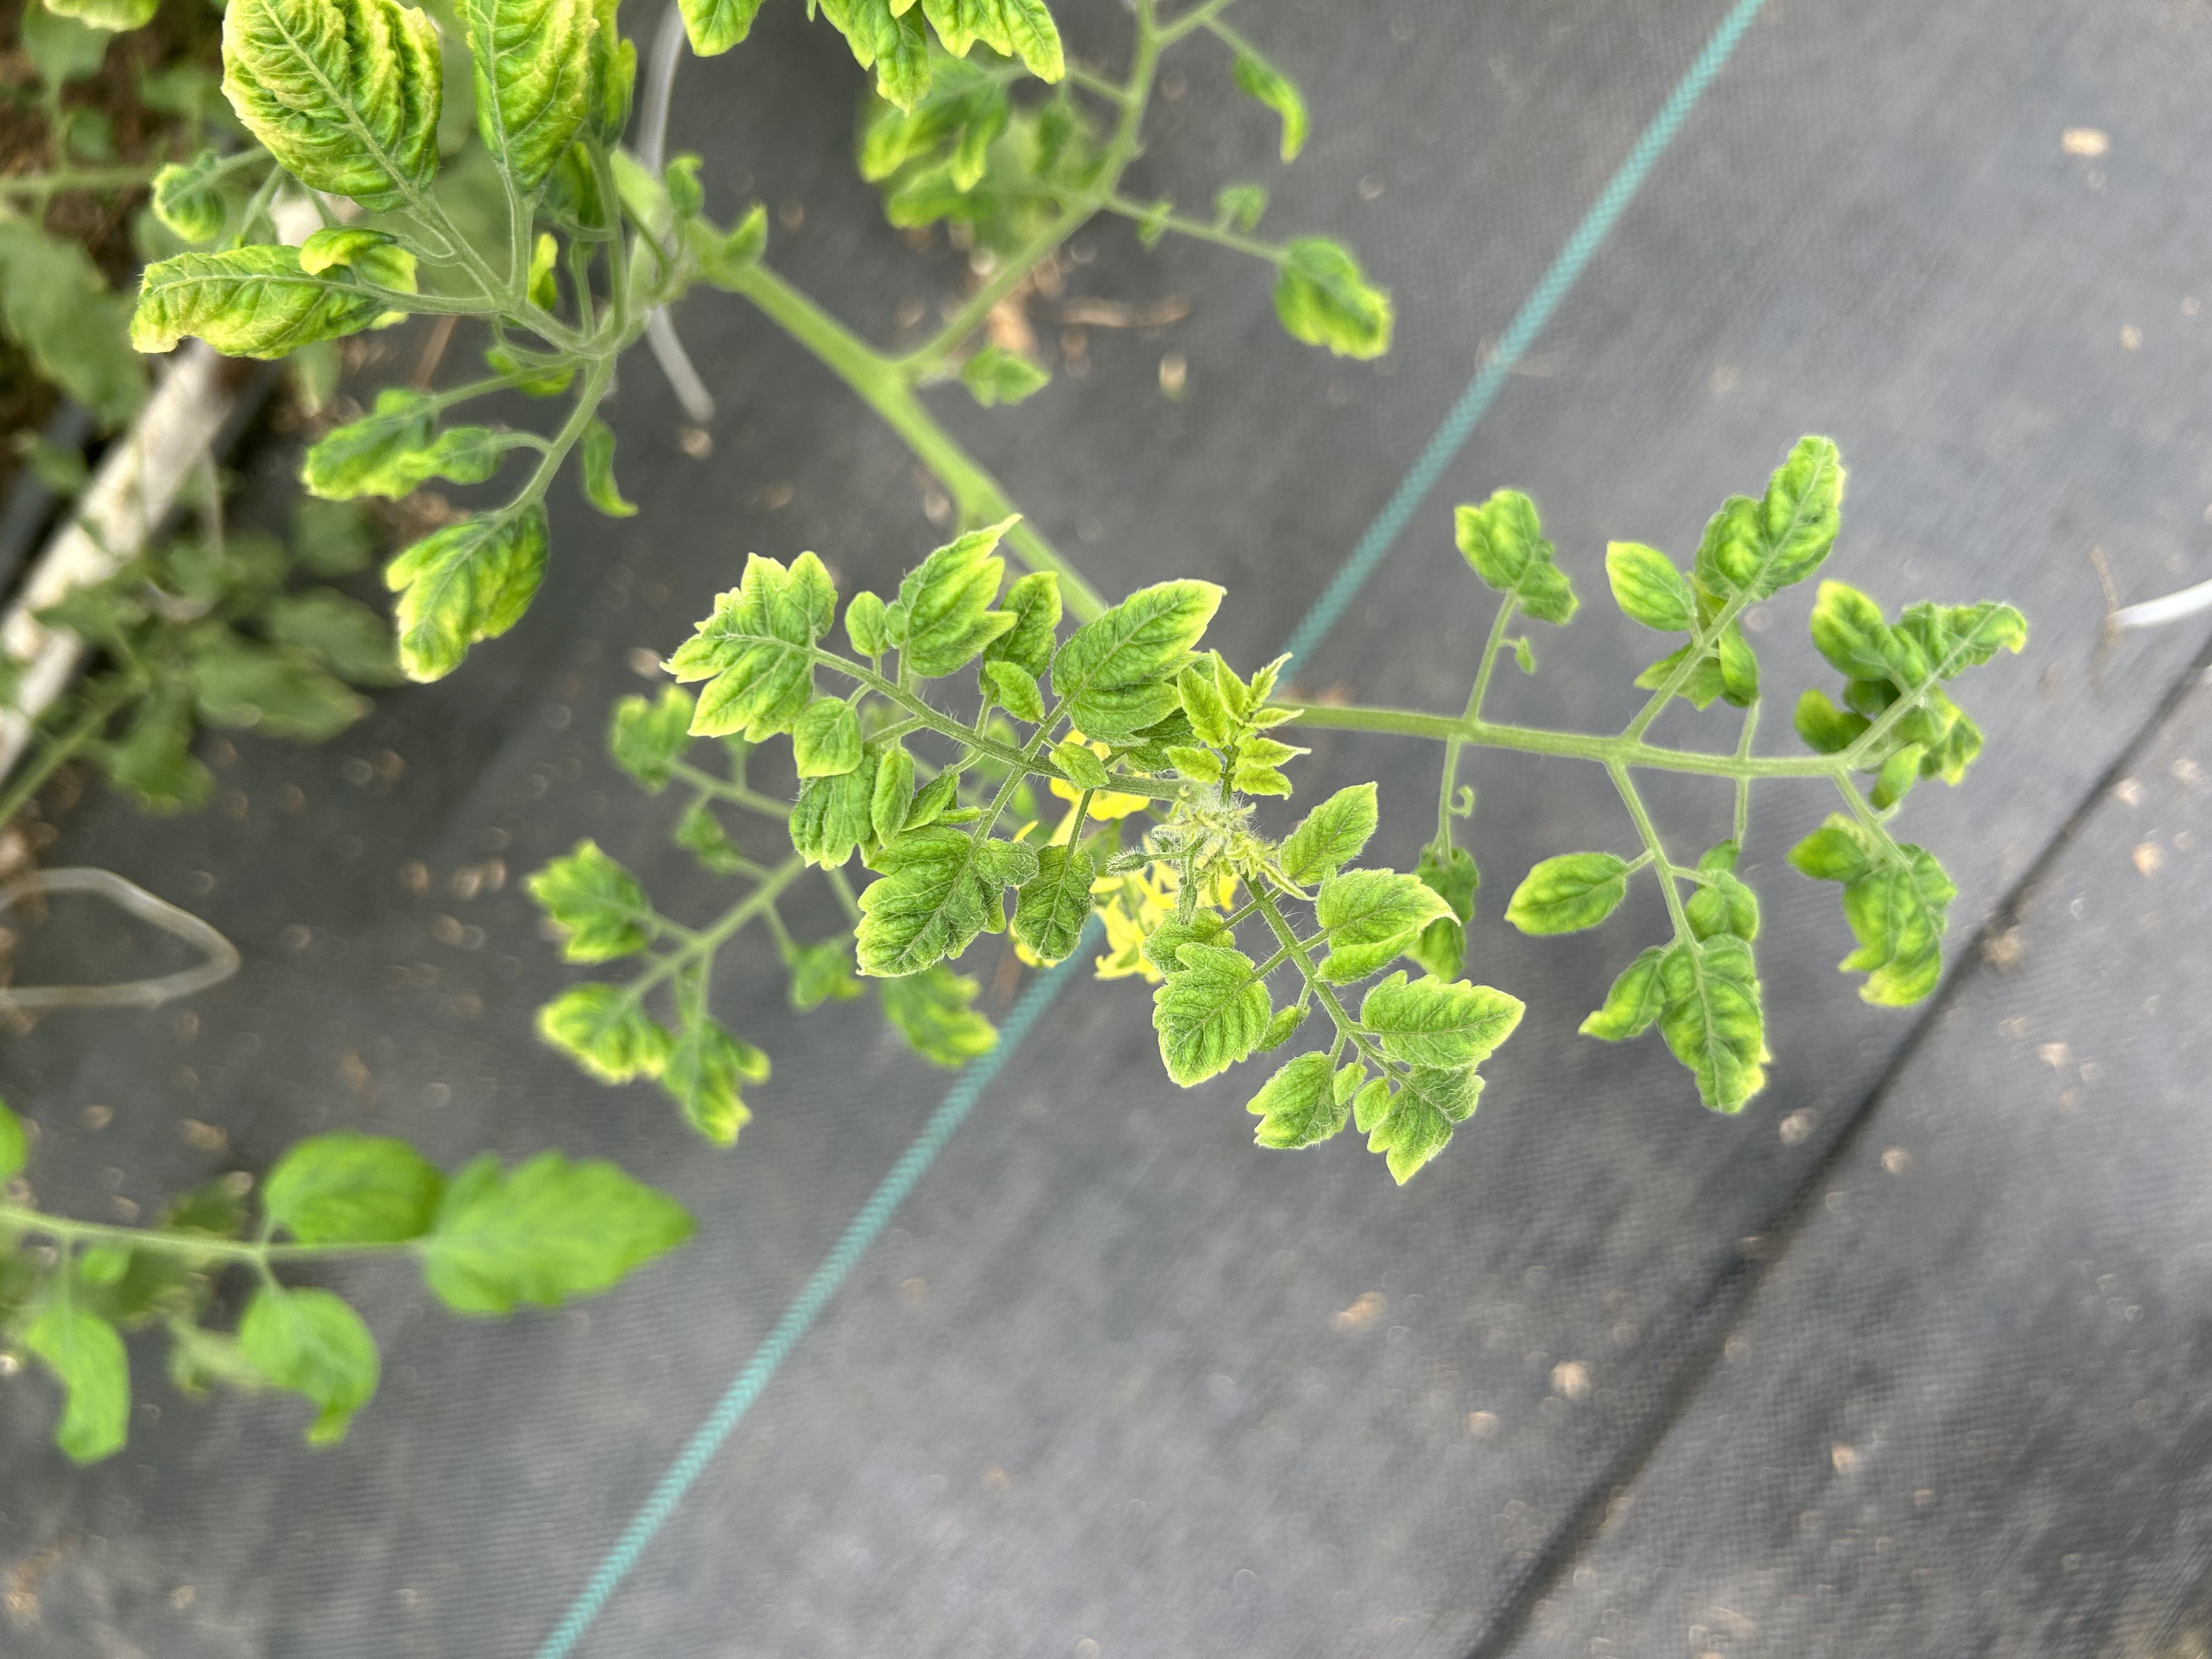
Disease: Viral